Backward compatibility

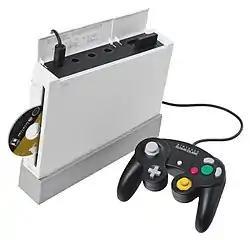
The Wii features backward compatibility with its predecessor, the GameCube, having the ability to run its discs and use its controllers and memory cards. Later versions of the system from 2011 onwards removed the controller and memory card slots which effectively removed this ability, however the motherboard still has the pads for them and can be soldered back in with modification.

In telecommunications and computing, backward compatibility (or backwards compatibility) is a property of an operating system, software, real-world product, or technology that allows for interoperability with an older legacy system, or with input designed for such a system.